History of Galicia (Eastern Europe)

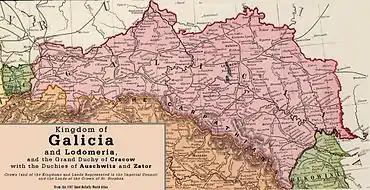
Galicia in 1897

In 1866, following the Battle of Sadova (Königgrätz) and the defeat of Austria in the Austro-Prussian War of 1866, the Austrian empire began to experience increased internal problems. In an effort to shore up support for the Habsburg monarchy, Emperor Franz Joseph I began negotiations for a compromise with the Hungarian nobility to ensure their support. Some members of the Imperial government, such as Austrian prime minister Count Belcredi, advised the Emperor to make a more comprehensive constitutional deal with all of the nationalities - a proposal that would have set up a federal structure. Belcredi worried that an accommodation with the Hungarian interests would alienate the other nationalities. However, Franz Joseph was unable to ignore the power of the Hungarian nobility, and they would not accept anything less than dualism between themselves and the traditional Austrian élites.